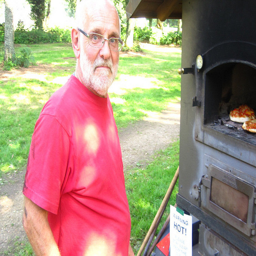
A man is standing in front of an outdoor oven.
a male in a red shirt cooking pizzas in an black oven
A bearded man with glasses grilling at a large backyard grill.
An old man is standing beside a pizza oven with food inside
A man that is standing outside of a oven.